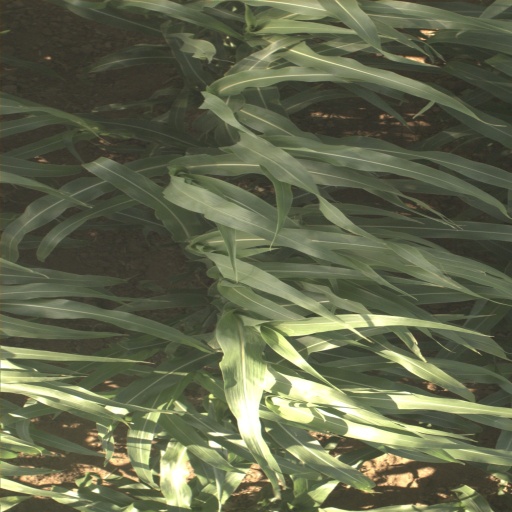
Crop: sorghum